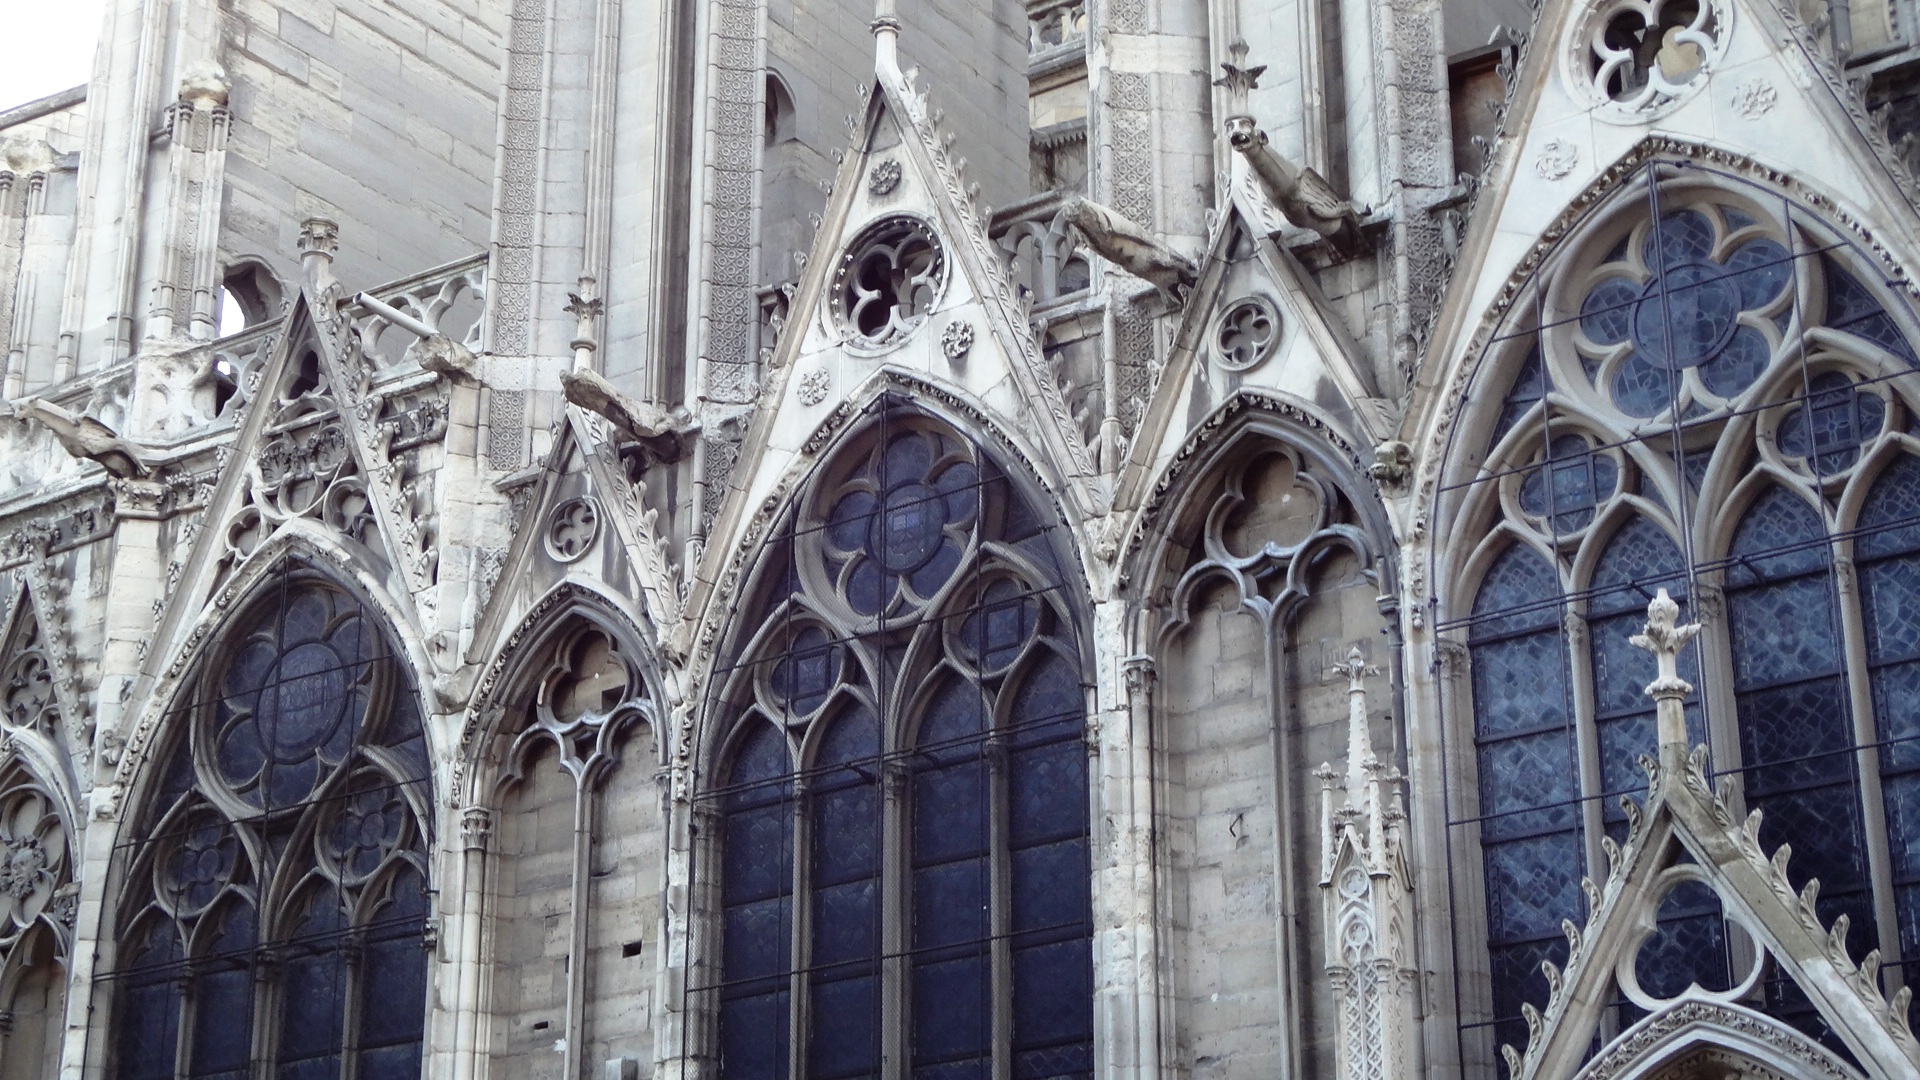
architecture, building, paris, arch, landmark, facade, church, cathedral, place of worship, symmetry, stained glass windows, gothic architecture, notre dame